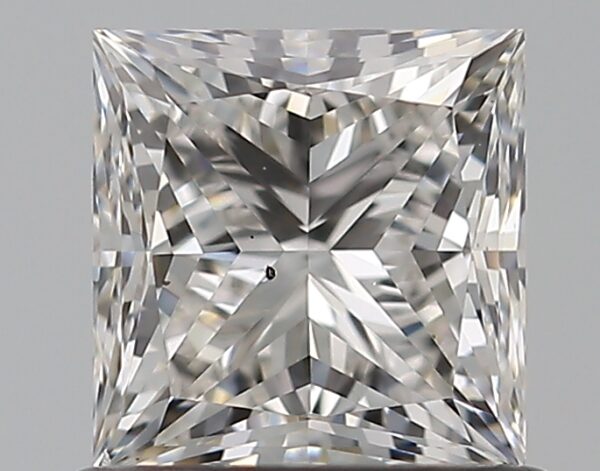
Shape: princess
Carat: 0.8
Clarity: SI1
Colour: G
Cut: EX
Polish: EX
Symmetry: VG
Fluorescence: F
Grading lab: GIA
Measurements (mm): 5 x 4.86 x 3.6